Chengdu

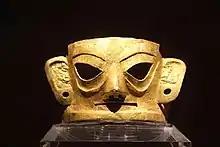
Jinsha gold mask

The saying "Shu opera towers above all other performances in the world" reflects the achievement of Sichuan opera and Zaju (an ancient form of comedic drama involving dancing, singing, poetry, and miming). In the city, the first named opera "Bullfighting" was written in the Warring States period. The first detailed recorded opera was staged in the royal court of Shu Kingdom during the Three Kingdom period. China's first clearly recorded Zaju was also performed in Chengdu. Tombs of witty Han dynasty poets were excavated in Chengdu. And face-changing masks and fire breathing remain hallmarks of the Sichuan opera.